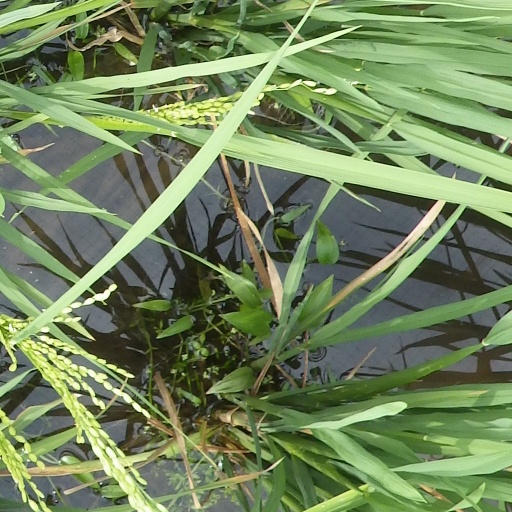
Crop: rice